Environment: real
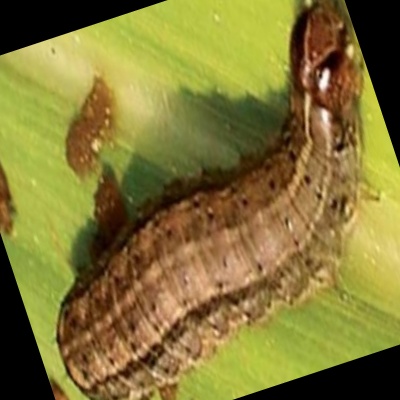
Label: fall_armyworm